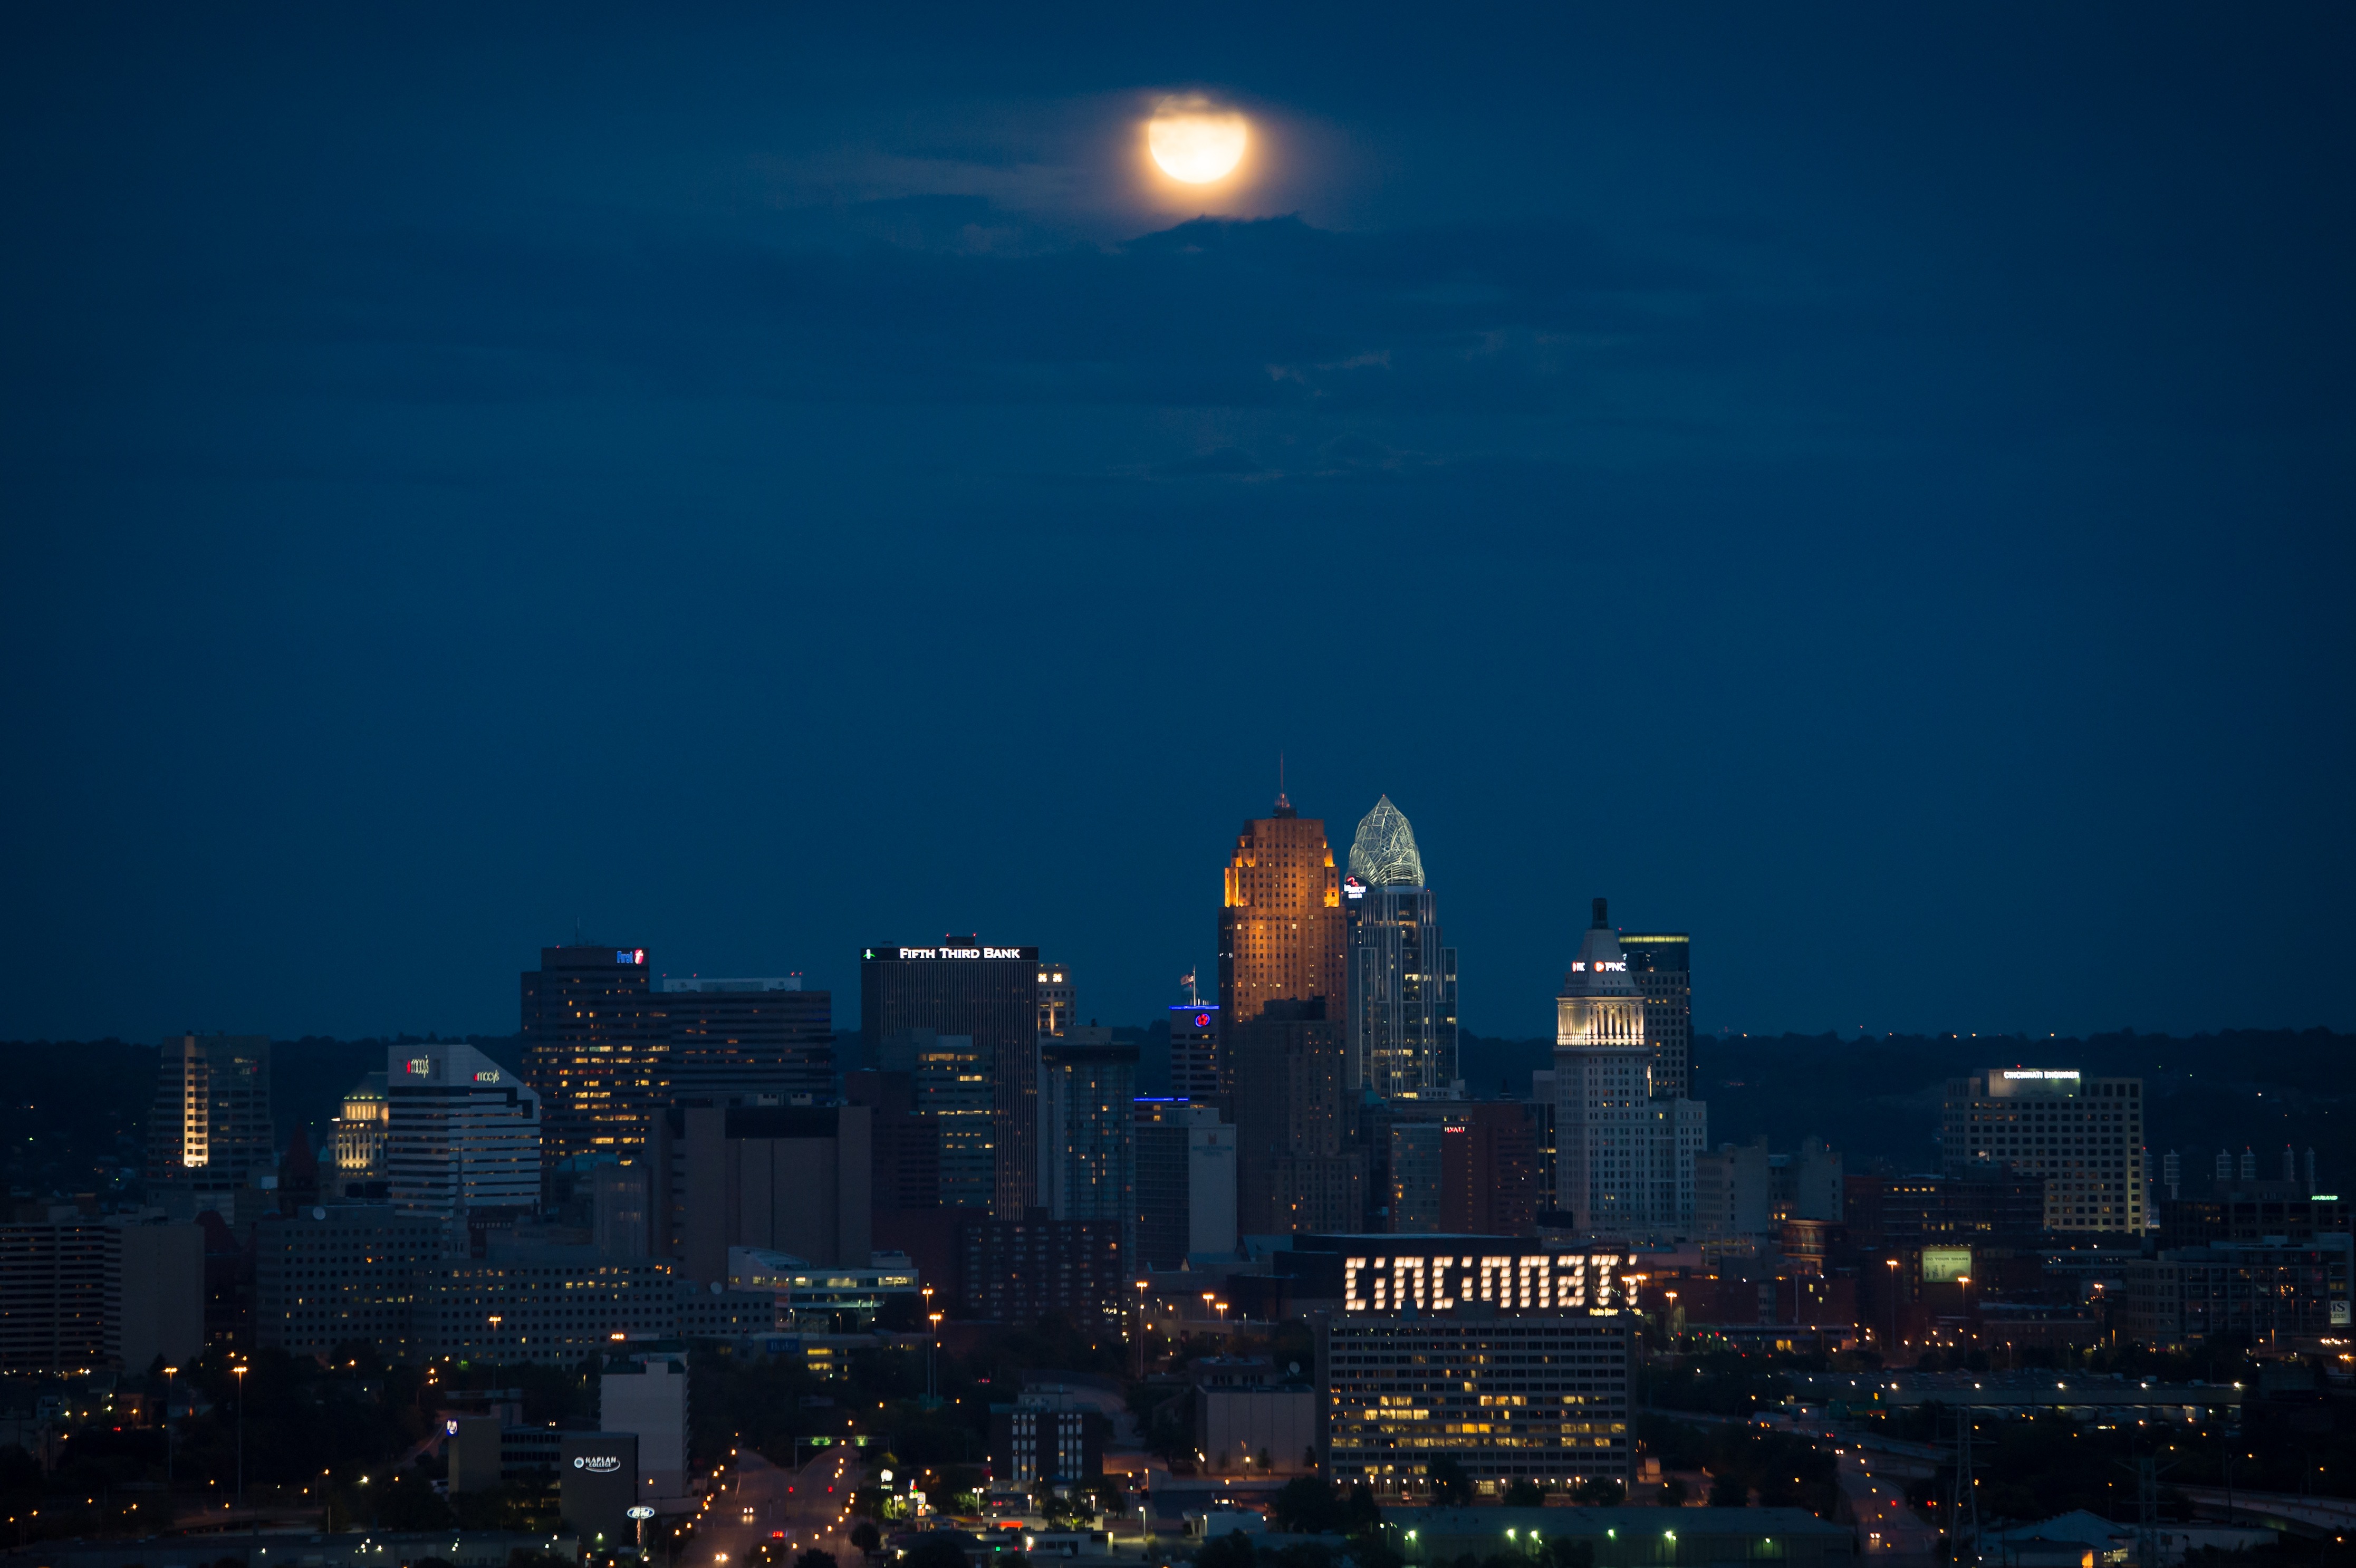
horizon, architecture, sky, skyline, night, dawn, city, urban, cityscape, dusk, evening, moon, lights, skyscrapers, buildings, ohio, beautiful, cities, cincinnati, human settlement, atmosphere of earth